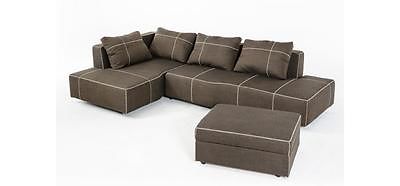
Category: sofa